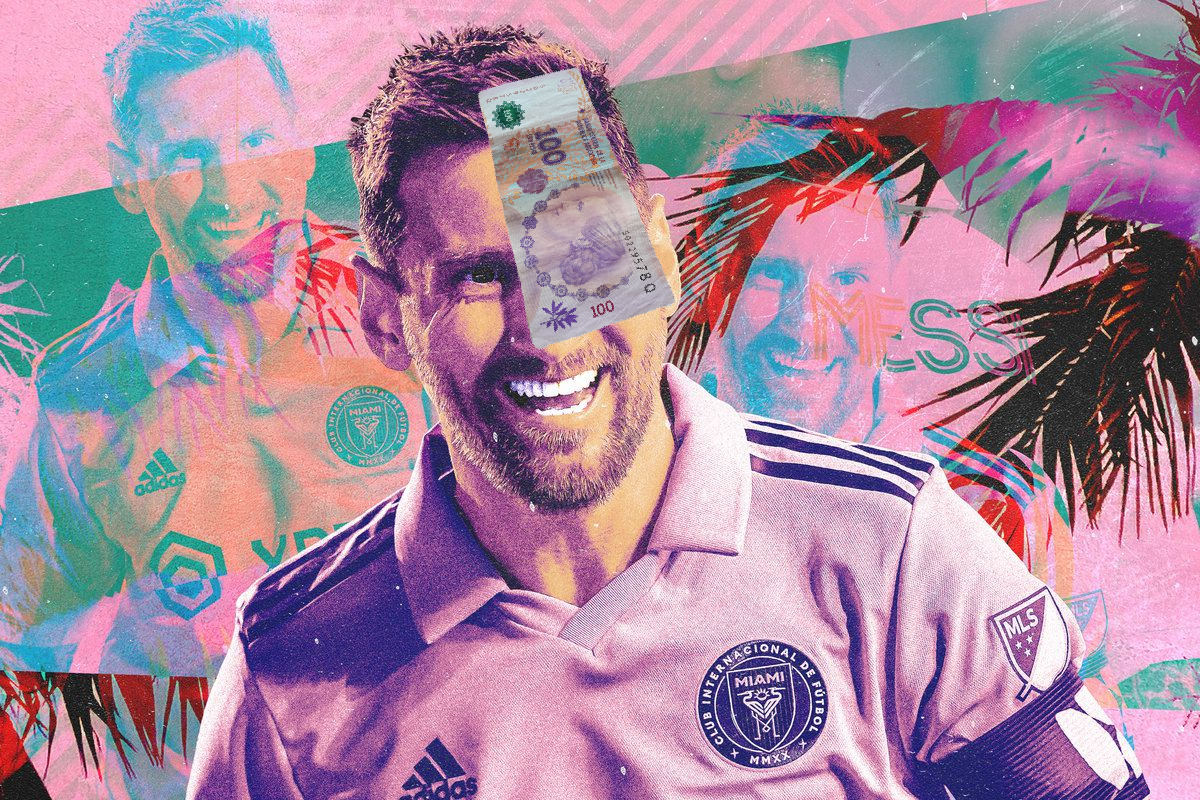
Denominación: 100